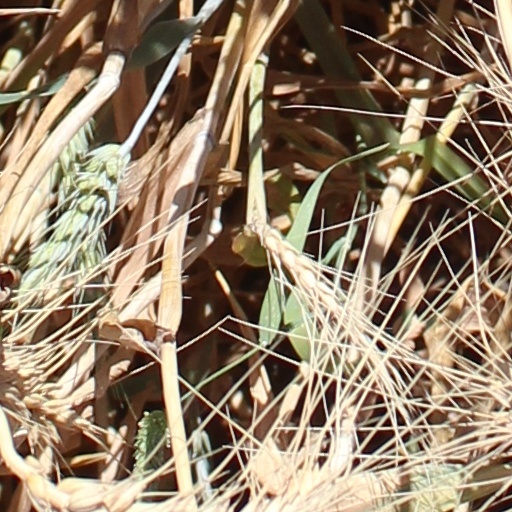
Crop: wheat